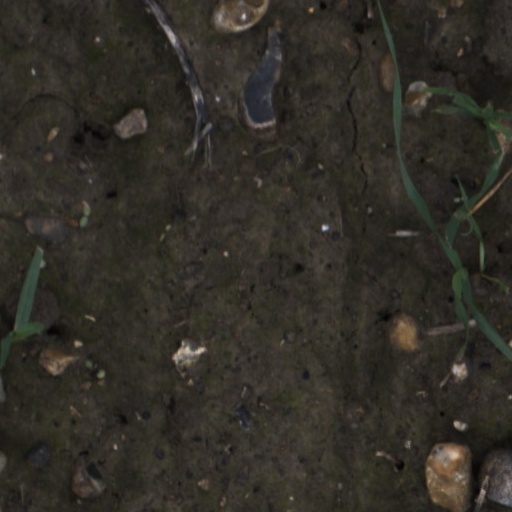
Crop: wheat